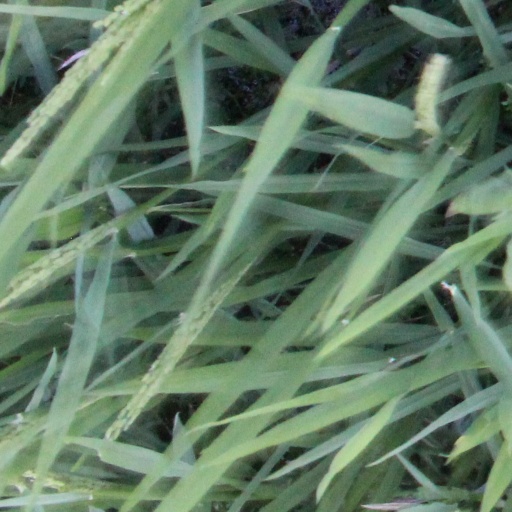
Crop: rice